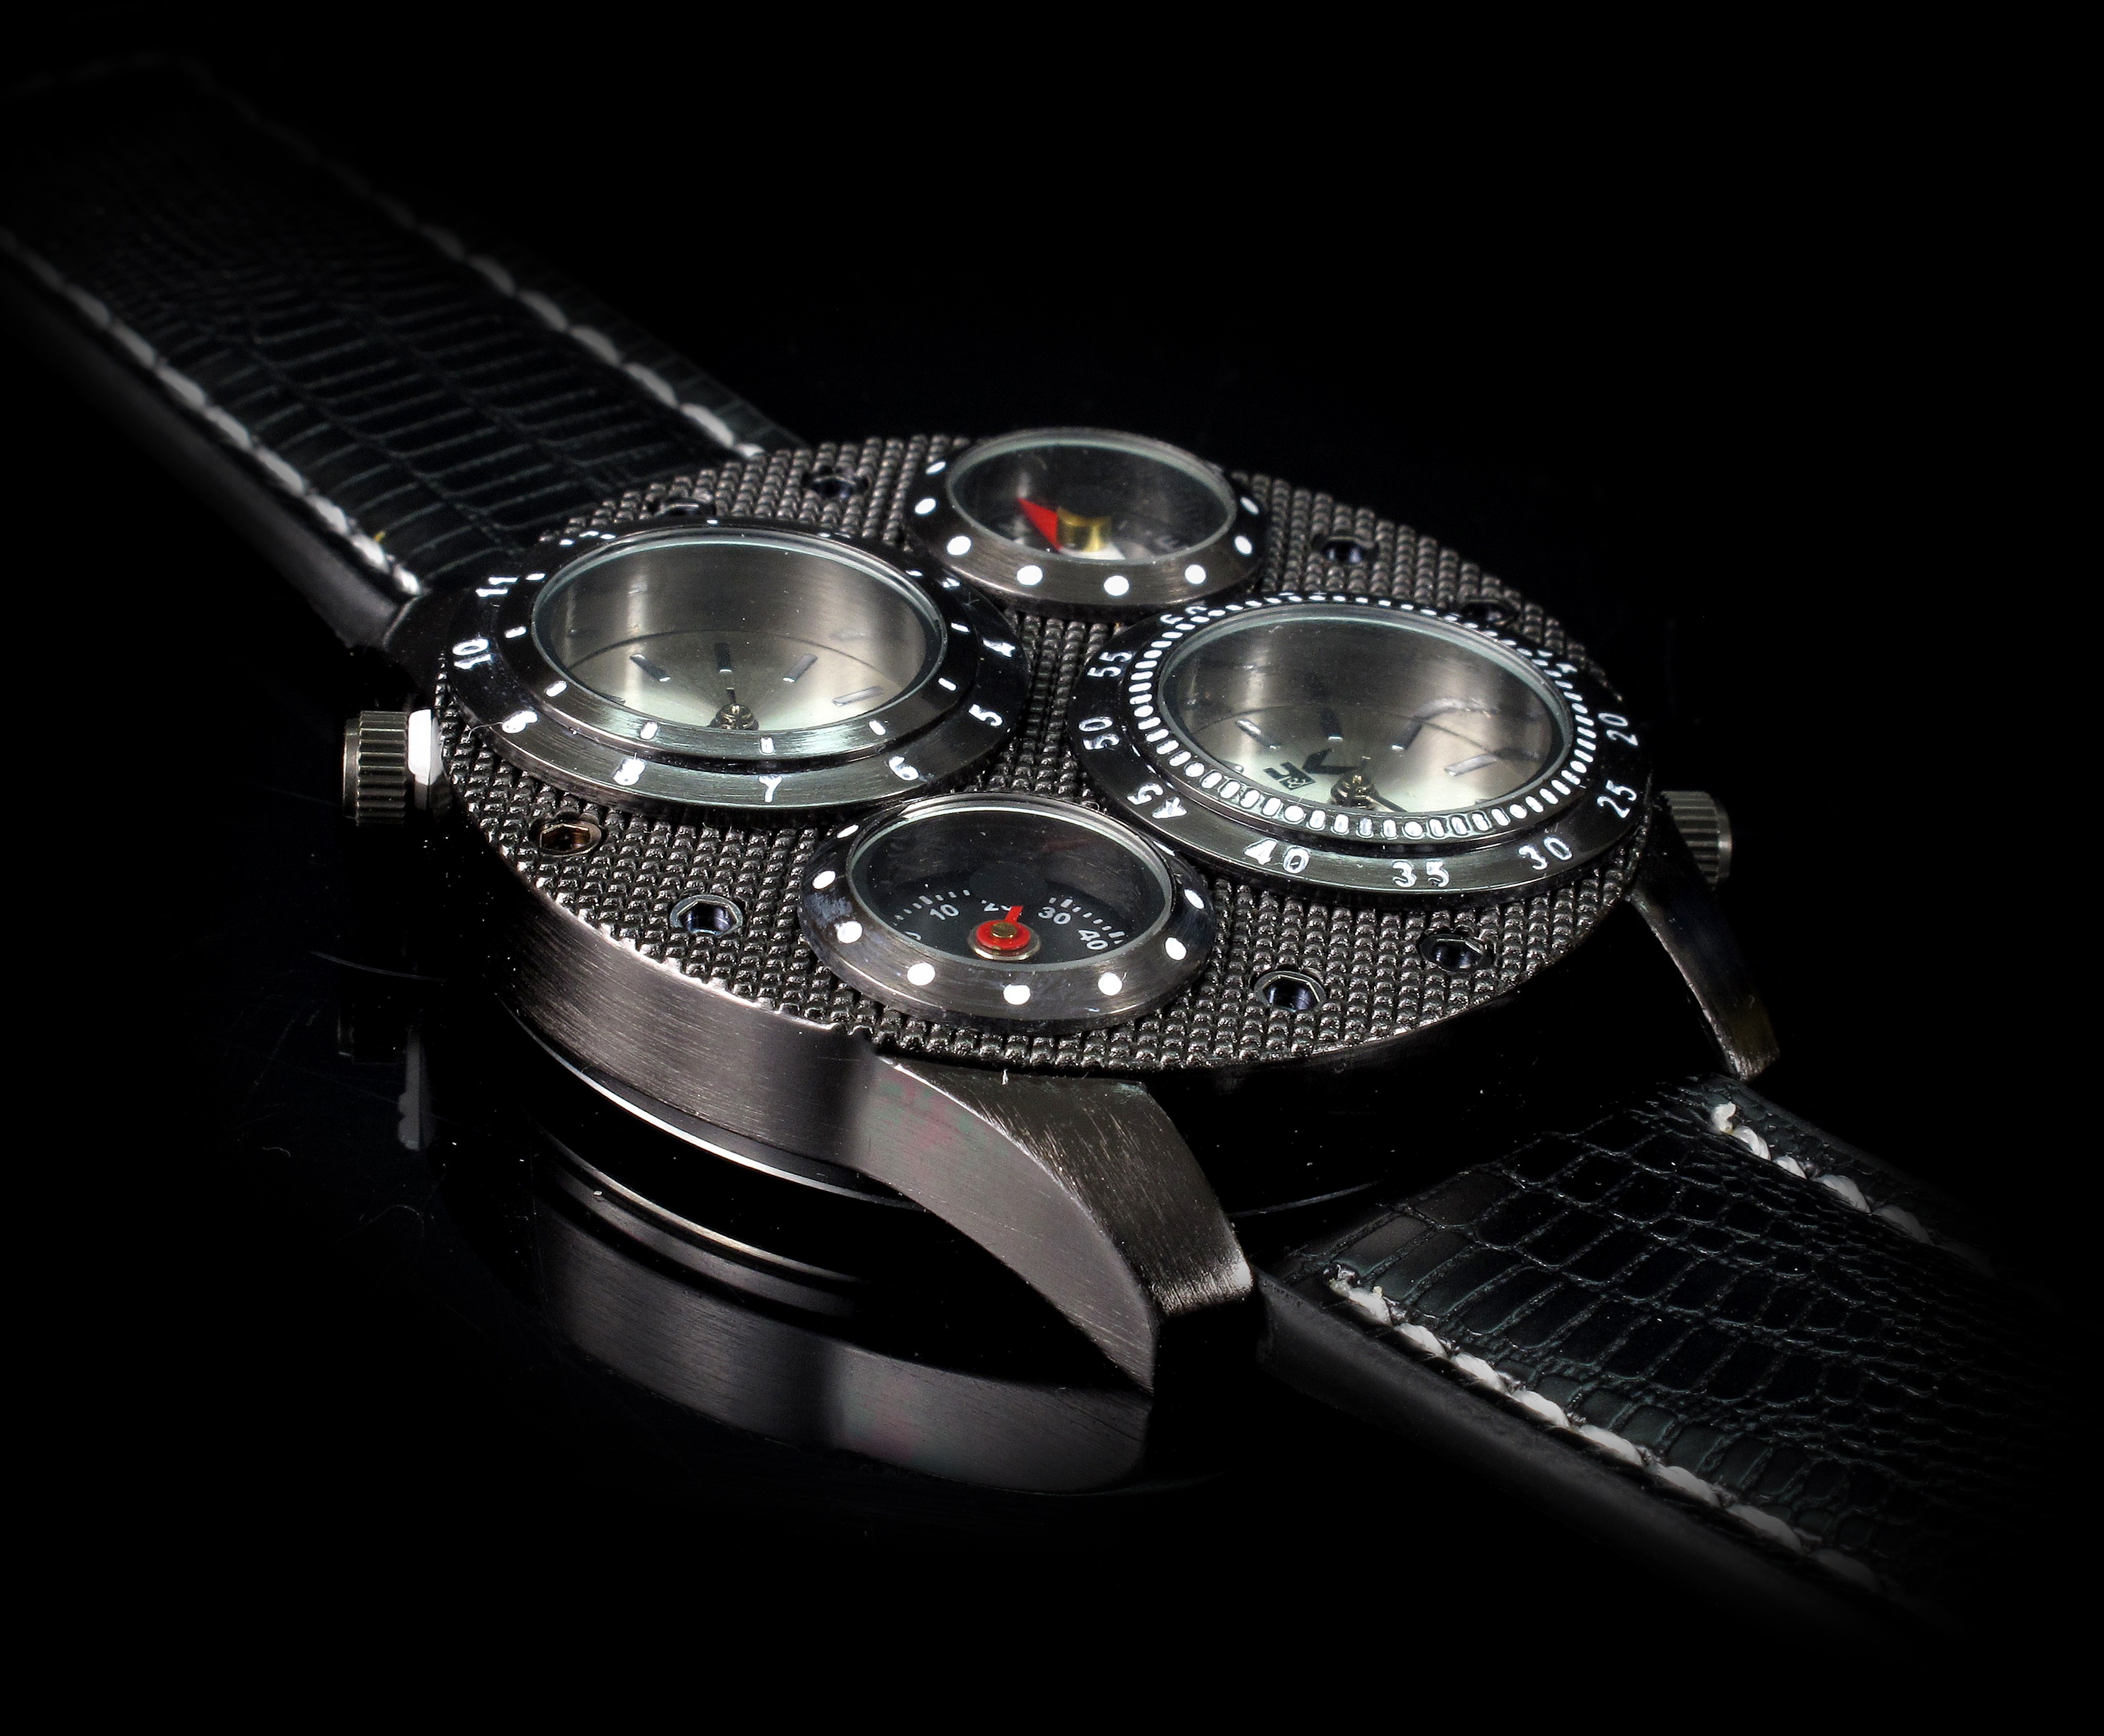
watch, time, black, close up, wristwatch, silver, accessory, platinum, fashion accessory